Janów Sokólski

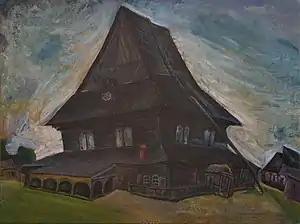
Issachar Ber Ryback - Synagogue in Janow Sokolski

Janów Sokólski (Yiddish: Janowa, Janov) was a "stetl" in Gmina Sokółka, Sokółka County, Poland, destroyed during German invasion of Poland. Currently only a Jewish cemetery exists. The cemetery and the surrounding agricultural land are the property of "gmina"